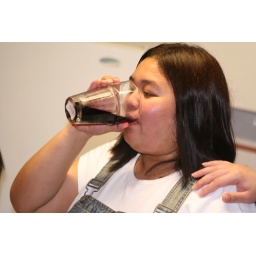
my 6th or 7th glass of red wine in 30 mins..no wonder the wine kick in very fast!